Sarah Huckabee Sanders

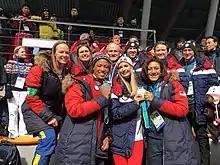
Sanders with Ivanka Trump, Lauren Gibbs, and Shauna Rohbock at the 2018 Winter Olympics in Pyeongchang, South Korea

In March 2018, Sanders said of the Stormy Daniels–Donald Trump scandal, "there was no knowledge of any payments from the president" to Daniels. In May 2018, Trump's lawyer Rudy Giuliani said that Trump had repaid his lawyer Michael Cohen $130,000 after Cohen paid Daniels. In response to questions about the discrepancy, Sanders claimed that she did not know of this development and that her earlier statement was based on the "best information" she had at the time. In mid-June 2018, when questioned on the Trump administration's family separation policy, which resulted in the separation of migrant children from their parents at the Mexico–United States border, Sanders falsely blamed Democrats for the policy and said "it is very biblical" to implement the policy. Christian leaders such as Daniel DiNardo and Franklin Graham strongly disagreed with the policy, calling it "immoral" or "disgraceful", while Bible scholar and professor Matthew Schlimm said that the Bible was being misused just as slave traders and Nazis had done.